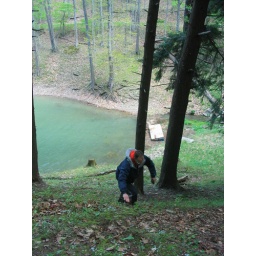
rock toss - trying to hit the beach raft in the cove